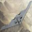
Label: airplane